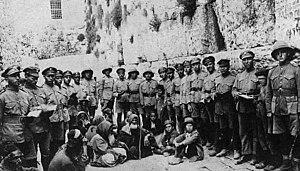
La Légion juive est le nom donné à cinq bataillons de volontaires juifs dans le corps des Royal Fusiliers de l'armée britannique combattant l'Empire ottoman en Palestine durant la Première Guerre mondiale.
L'histoire des Juifs en terre d'Israël se développe sur près de 3000 ans et témoigne, malgré la dispersion des Juifs, de l'importance particulière, pour eux, de la terre d'Israël.
Le Mur des Lamentations est une partie du mur de soutènement de l'esplanade du Temple de Jérusalem, situé dans le quartier juif de la vieille ville de Jérusalem. Bâti au Iᵉʳ siècle durant l'achèvement de la construction du Second Temple, il renforce le flanc occidental du temple, d’où son appelation juive traditionnelle de Mur occidental, et en constitue l’un des principaux vestiges. Il est révéré en cette qualité comme mur du Mont du Temple, d’autant qu’il est actuellement le lieu le plus proche du Saint des Saints, et est de ce fait considéré par le peuple juif comme l'endroit le plus saint pour la prière. Après l’érection de la cité romaine d’Ælia Capitolina, conçue pour effacer le souvenir de Jérusalem, et l’exclusion des Juifs de celle-ci, ils sont autorisés contre paiement à se rendre un jour par an au pied du mur pour se lamenter sur la destruction de la ville. L’appelation « Mur des Lamentations » apparaît alors dans les écrits des pélerins chrétiens, et témoigne de l'antijudaïsme ambiant car la destruction du Temple est considérée comme la preuve des enseignements de Jésus ainsi que le juste châtiment des Juifs qui ne l’ont pas accepté.